Violence against women

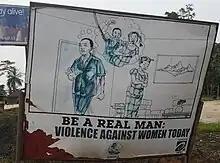
Anti-domestic violence sign in Liberia

The relation between violence against women and marriage laws, regulations and traditions has also been discussed. Roman law gave men the right to punish their wives, even to the point of death. The US and English law subscribed until the 20th century to the system of coverture, a legal doctrine where upon marriage, a woman's legal rights were subsumed by her husband's. Common-law in the United States and in the UK allowed for domestic violence and in the UK, before 1891, the husband had the right to inflict moderate corporal punishment on his wife to keep her "within the bounds of duty". Today many countries severely restrict the rights of married women: for example, in Yemen, marriage regulations state that a wife must obey her husband and must not leave home without his permission. In Iraq husbands have a legal right to "punish" their wives. The criminal code states in Paragraph 41 that there is no crime, if an act is committed while exercising a legal right; examples of such legal rights include: "The punishment of a wife by her husband, the disciplining by parents and teachers of children under their authority within certain limits prescribed by law or by custom". In the West, married women faced discrimination until some decades ago: for instance, in France, married women received the right to work without their husband's permission in 1965. In Spain, during the Franco era, a married woman required her husband's consent ("permiso marital") for nearly all economic activities, including employment, ownership of property and traveling away from home; the "permiso marital" was abolished in 1975. Concerns exist about violence related to marriage – both inside marriage (physical abuse, sexual violence, restriction of liberty) and in relation to marriage customs (dowry, bride price, forced marriage, child marriage, marriage by abduction, violence related to female premarital virginity). Claudia Card, professor of philosophy at the University of Wisconsin-Madison, writes: